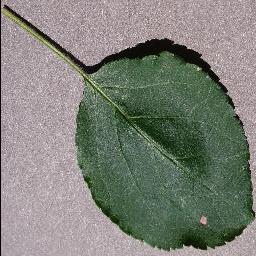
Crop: apple
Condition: black_rot